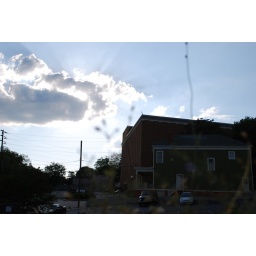
cloud over the garden wall